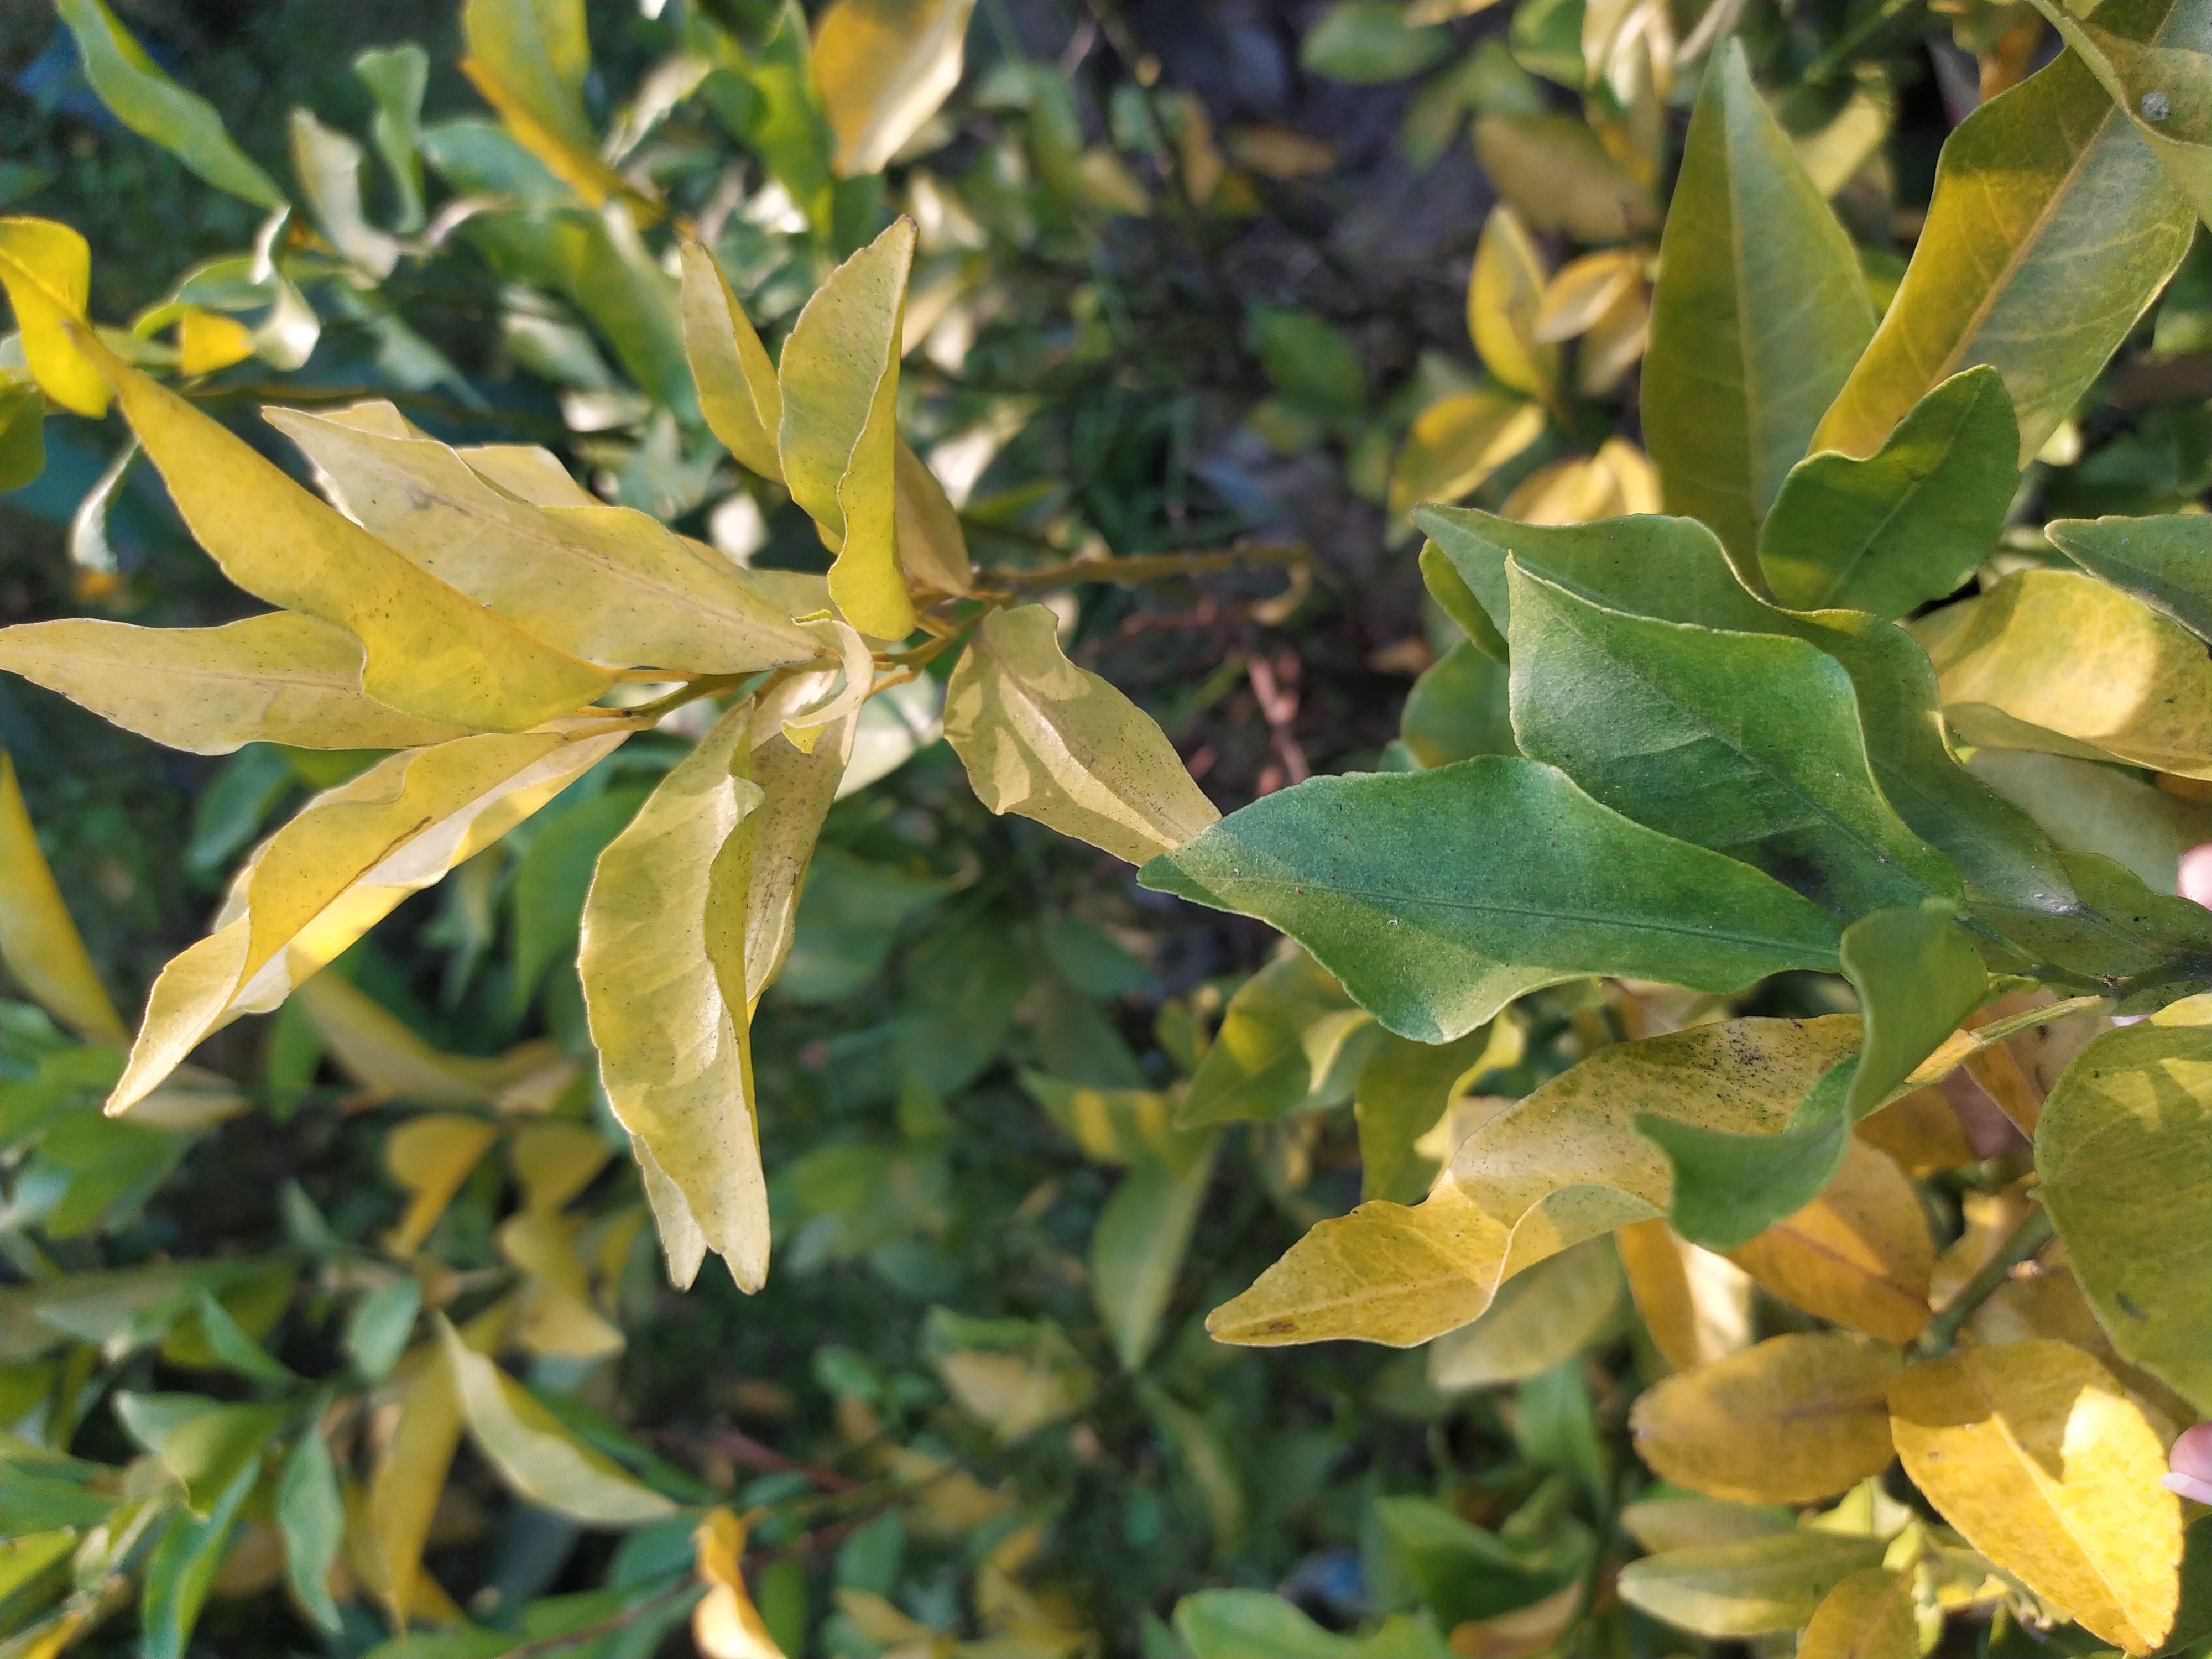
Mandarin leaf variety: Darjeling